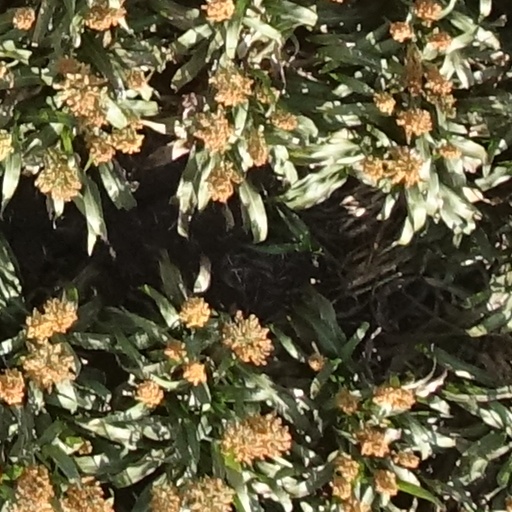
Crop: sorghum